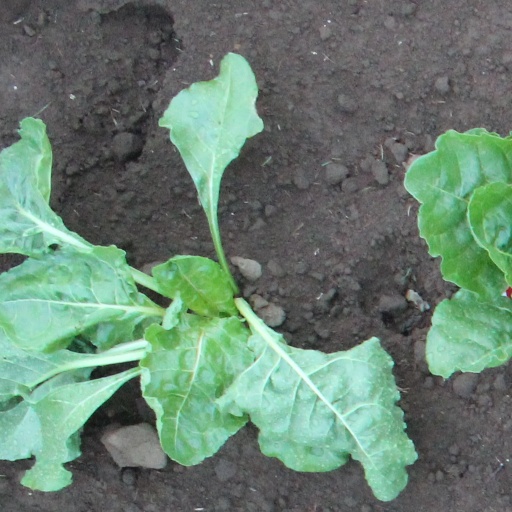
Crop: sugar beet